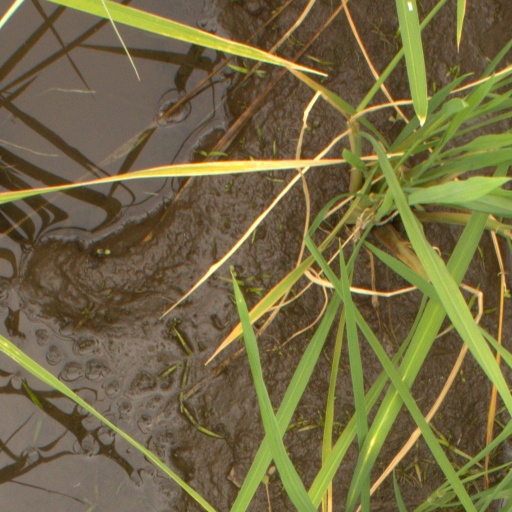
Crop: rice